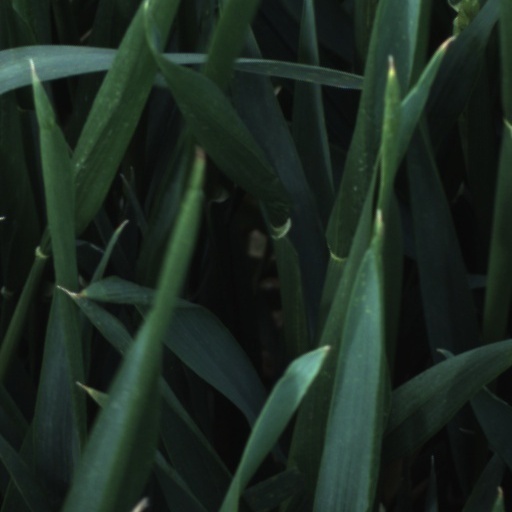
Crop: wheat